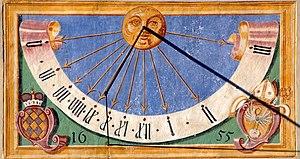
La chronologie des opéras présente sur une échelle de temps les naissance et mort des principaux compositeurs et interprètes d'opéra ainsi que des dates de créations de leurs œuvres et les grands évènements ayant marqués l'histoire de l'opéra entendu ici comme une œuvre destinée à être chantée sur une scène, appartenant à un genre musical vocal classique du même nom et pouvant être considérée comme l’une des formes du théâtre musical occidental regroupées sous l’appellation d’art lyrique.